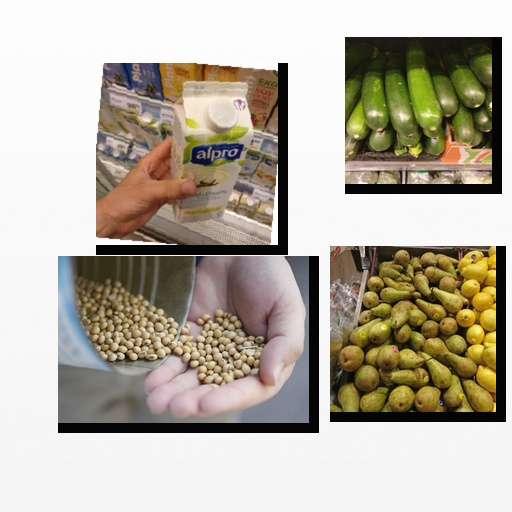
Food items: vanilla_soy_yogurt, soybean, zucchini, pear